Double-J (manga)

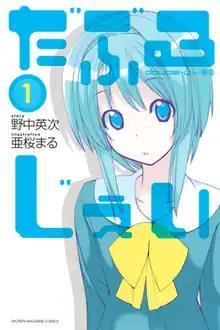
First volume cover, featuring Hajime Usami

is a Japanese manga series written by Eiji Nonaka and illustrated by Maru Asakura. It was serialized in Kodansha's manga magazine "Weekly Shōnen Magazine" from July 2009 to October 2011, with its chapters collected in six volumes. A four-minute-long 11-episode anime adaptation, produced by DLE, was broadcast on Nippon TV as part of their "" program from June and September 2011.